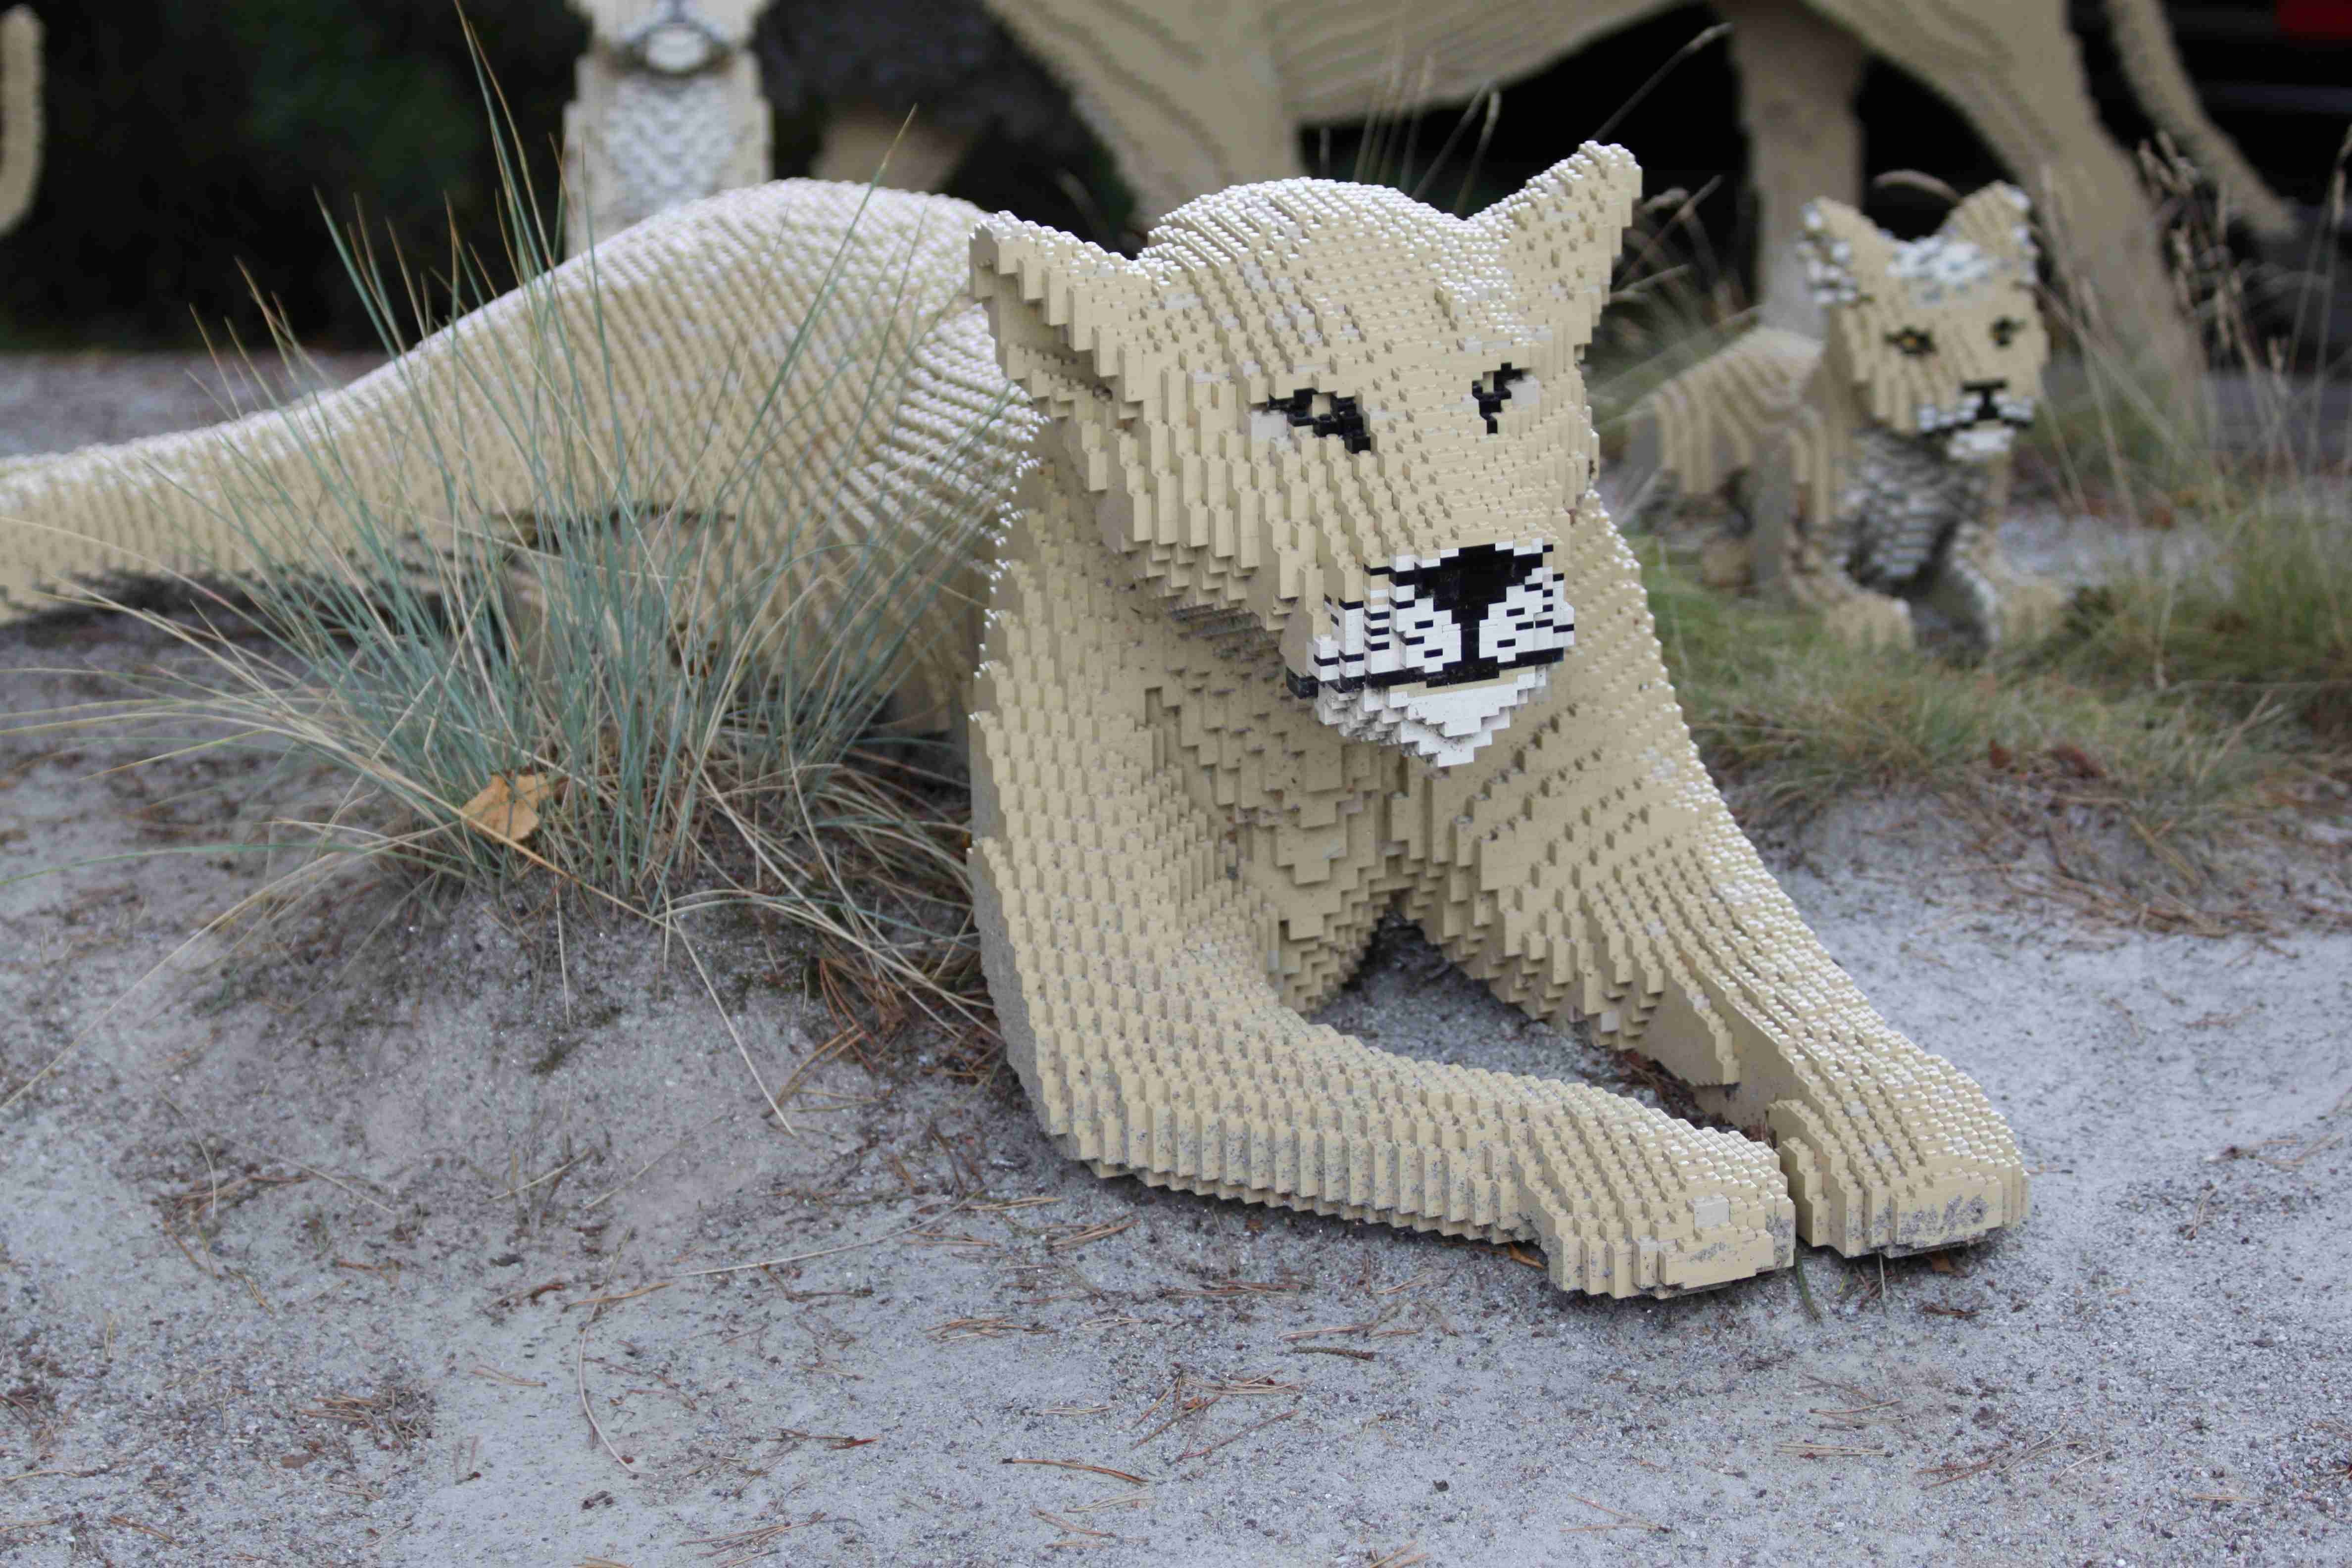
play, animal, wildlife, statue, sculpture, stones, art, children, toys, lego, module, in the free, legoland, play an active, billund